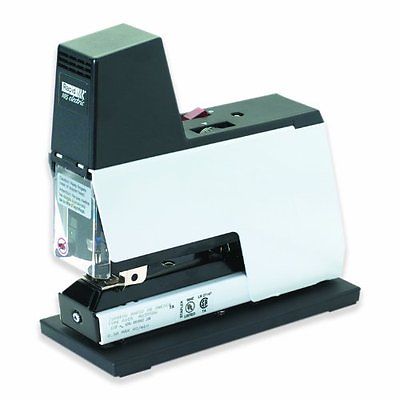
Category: stapler